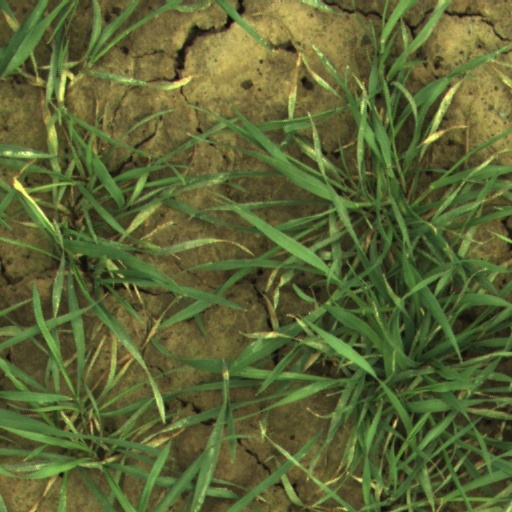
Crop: wheat